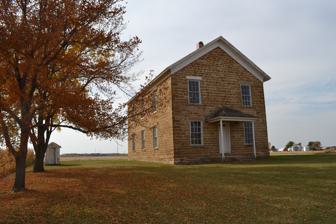
Building: Maysville Schoolhouse
Country: United States of America
Year built: 1867
United States historic place Maysville Schoolhouse U.S. National Register of Historic Places Show map of Iowa Show map of the United States Location South of Hampton, Iowa Coordinates 42°40′0″N 93°11′56″W / 42.66667°N 93.19889°W / 42.66667; -93.19889 Area less than one acre Built 1867 Built by James Carn Architectural style Vernacular NRHP reference No. 81000237 Added to NRHP June 17, 1981 The Maysville Schoolhouse is a historic building located south of Hampton, Iowa , United States.  The former school building is the only structure left from the defunct town of Maysville, the first town established in Franklin County . It was platted in 1865, and it was located on the stage line between Ackley and Hampton.  Many merchants and professional moved into the community.  This two-story, vernacular stone structure was built for $5,000 in 1867 by James Carn as a combination schoolhouse and meeting hall.  The citizens of Maysville hoped that their community would be chosen as the county seat , but in 1872 the railroad went north to Hampton.  In the 1880s the businessmen and professionals moved out, and the post office closed in 1890.  By the turn of the 20th-century Maysville had become a ghost town.  The school remained in operation until 1957, but the second floor hall continued to be used by various community organizations and the Methodist Church .  The building was listed on the National Register of Historic Places in 1981. References